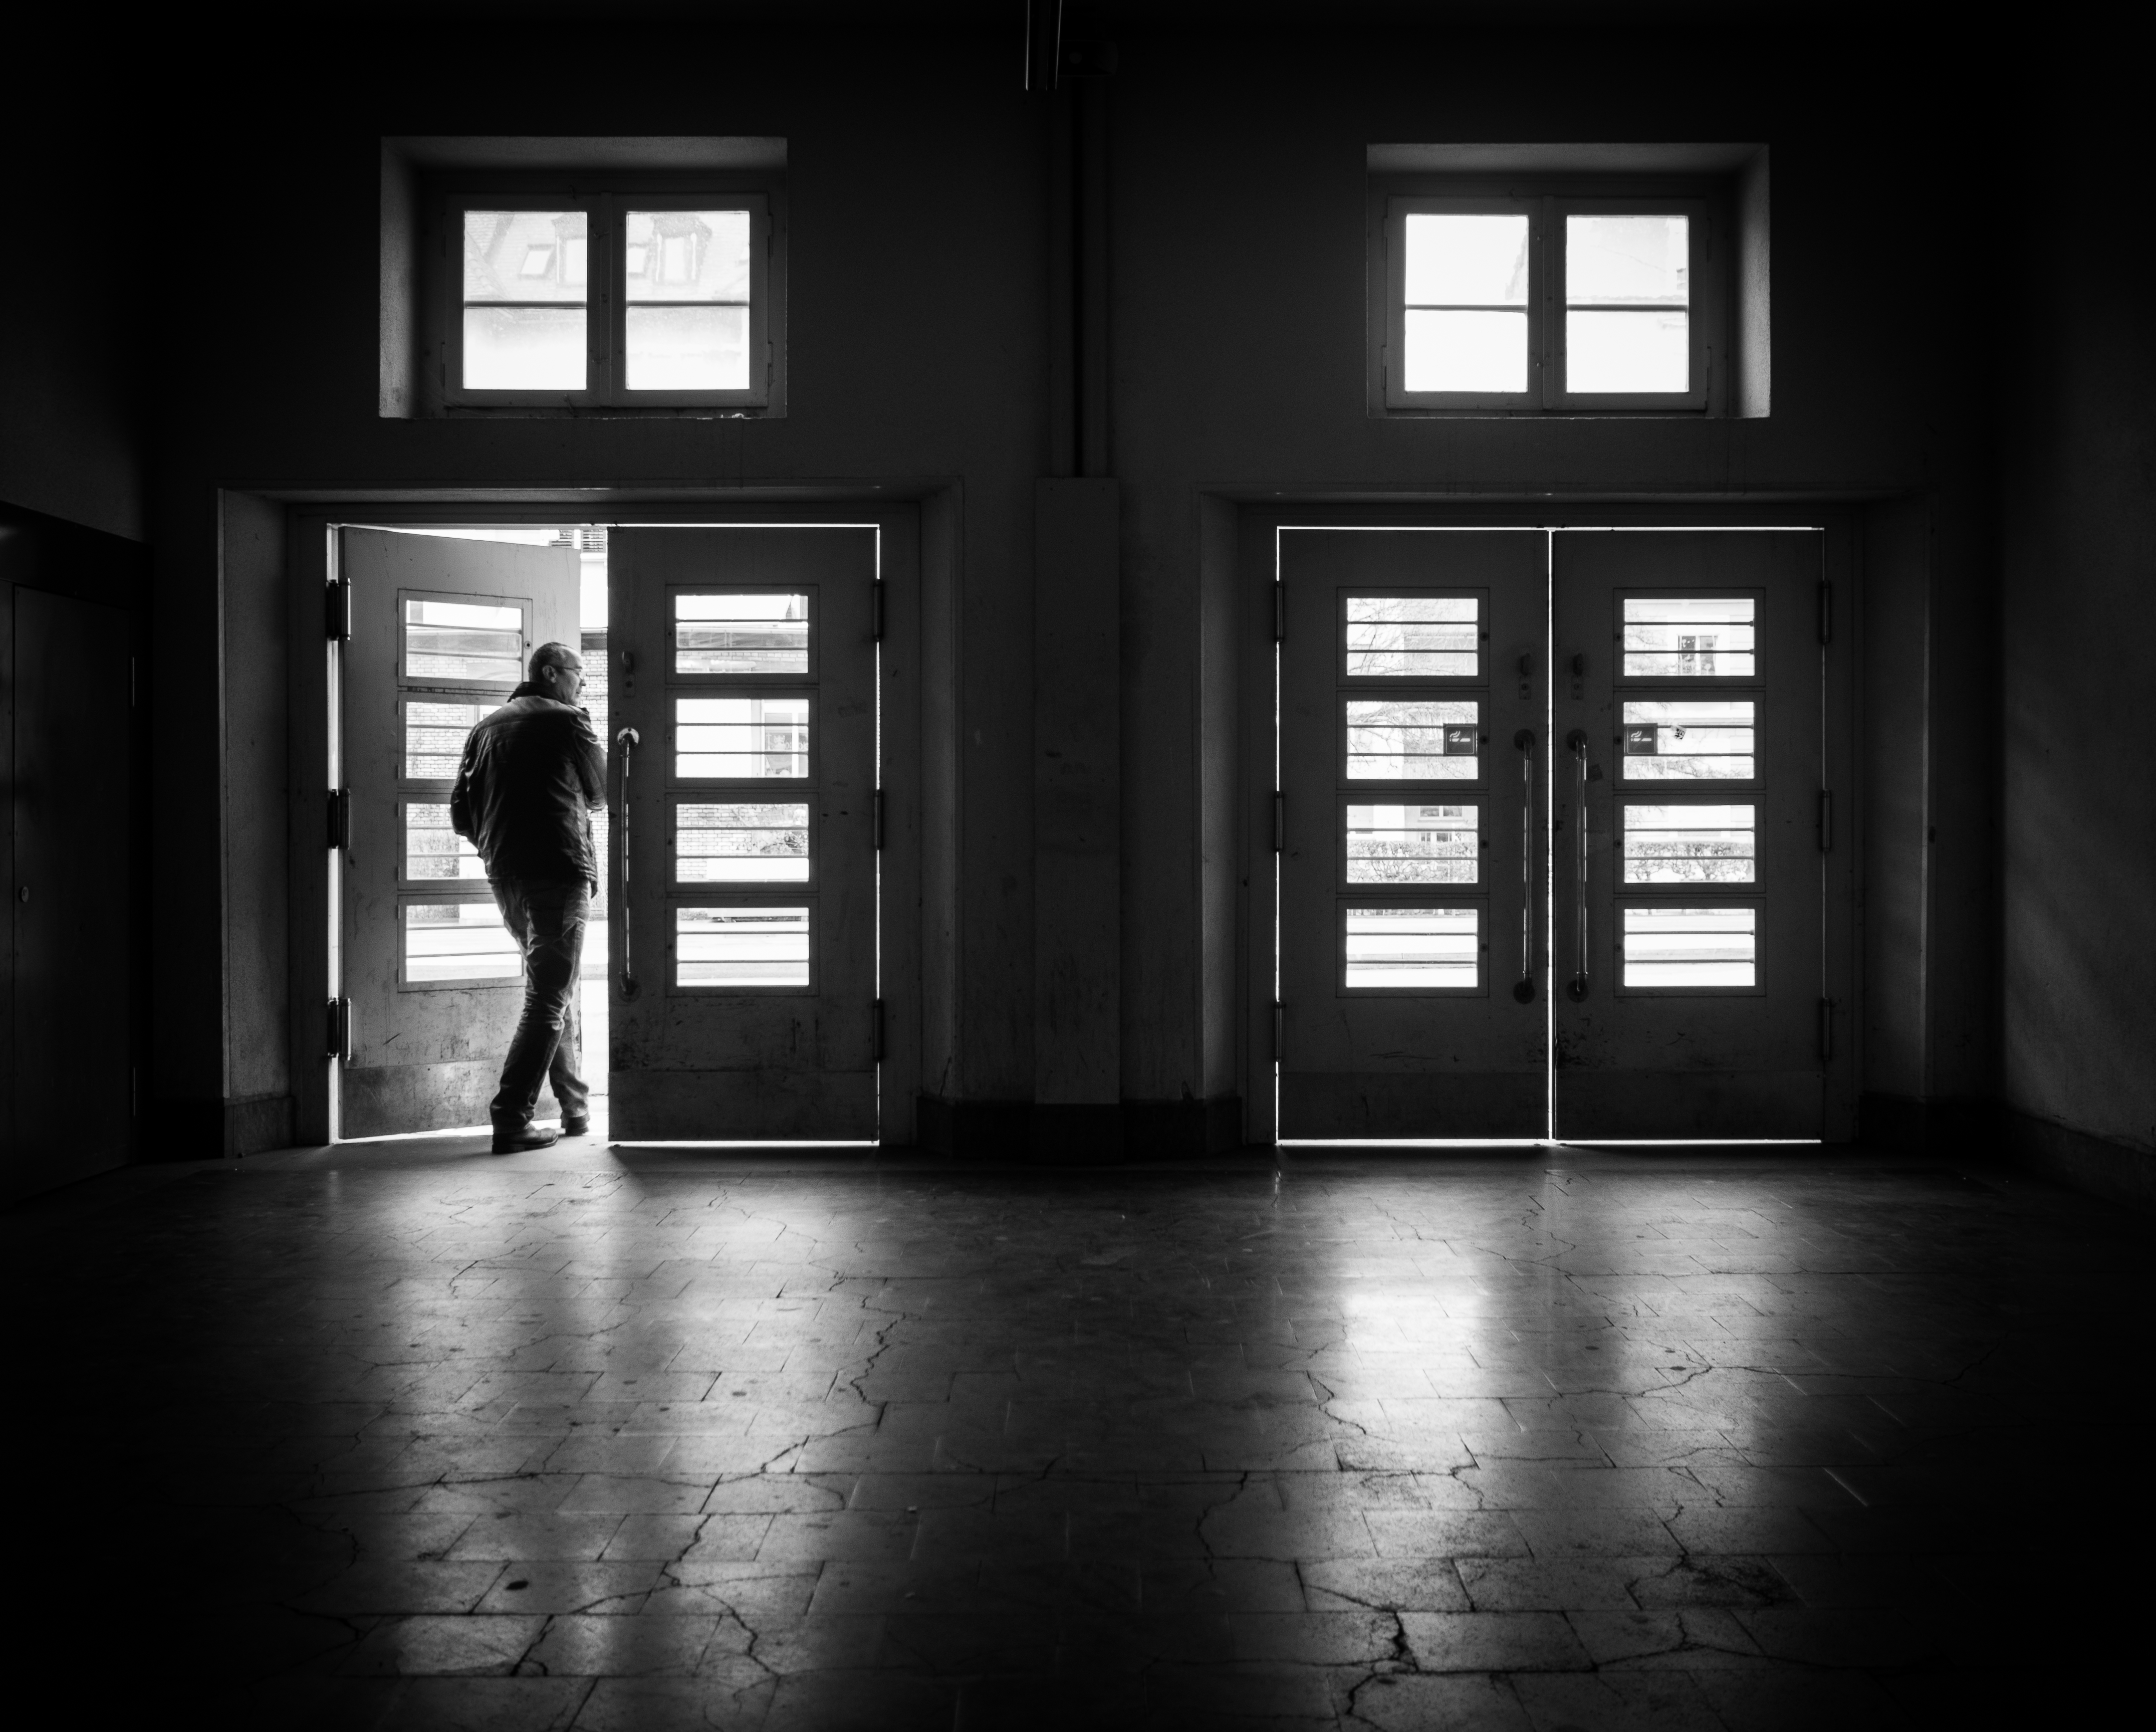
light, black and white, white, street, photography, house, window, home, ebook, hall, color, shadow, training, darkness, black, monochrome, interior design, streetphotography, flickr, thomas, video, symmetry, olympus, photograph, omd, fuji, shape, leica, monochrom, leuthard, hcb, thomasleuthard, monochrome photography